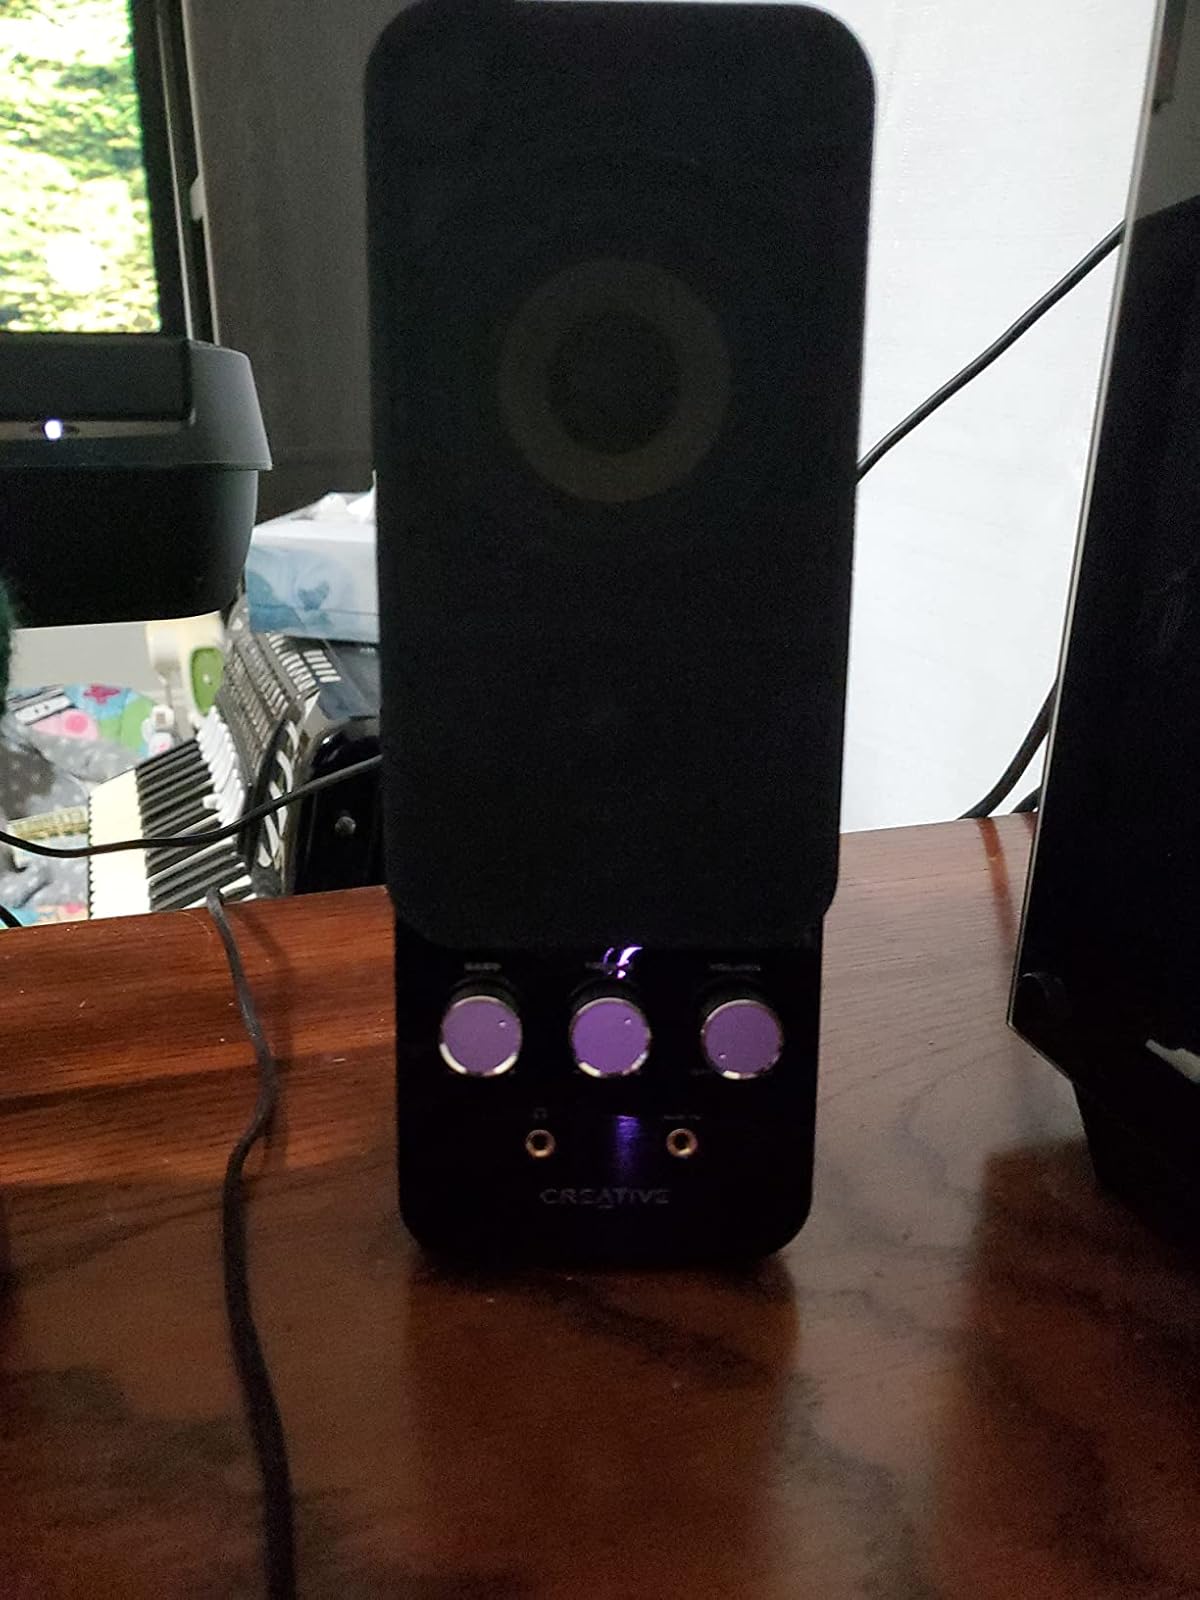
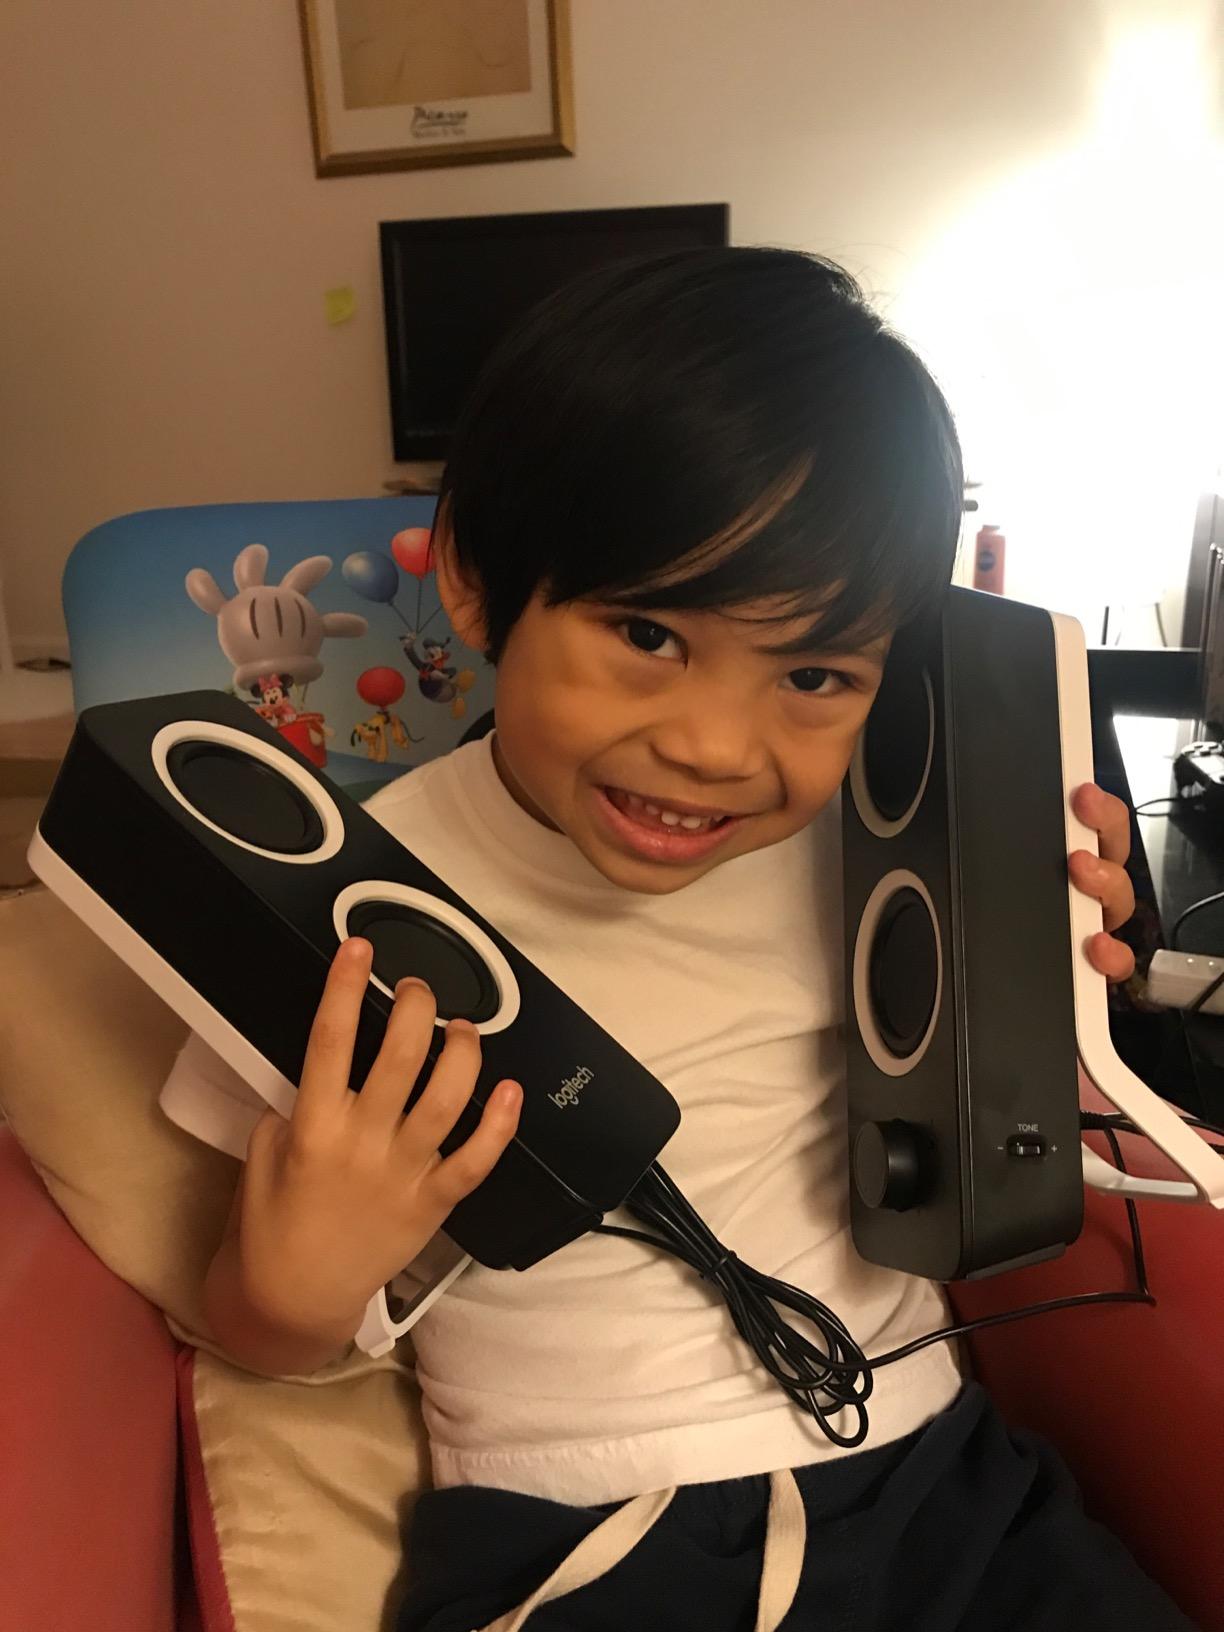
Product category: speaker
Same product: no